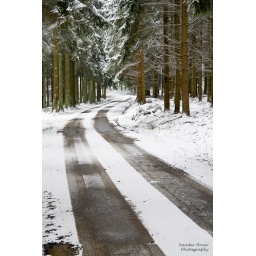
Some road in the forest near Saint-Vith